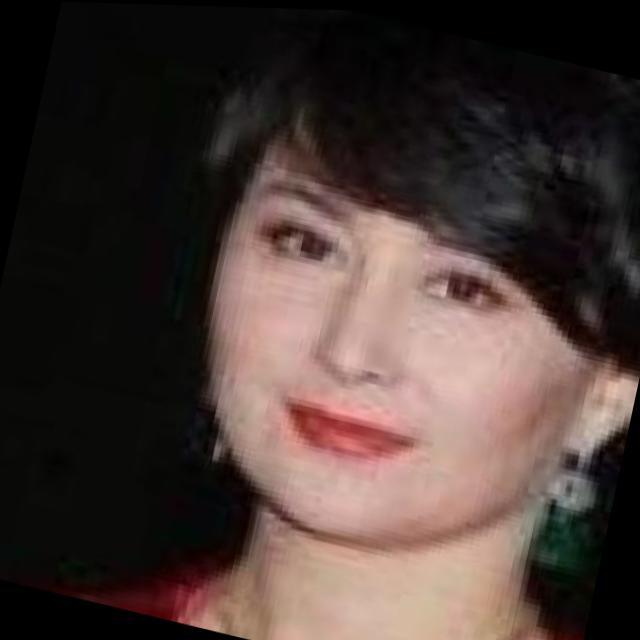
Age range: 21-44